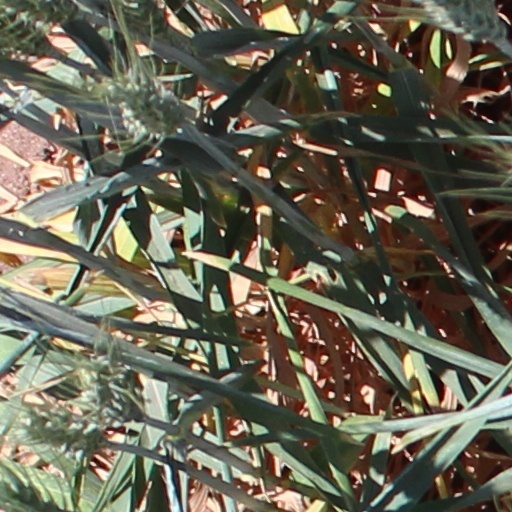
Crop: wheat